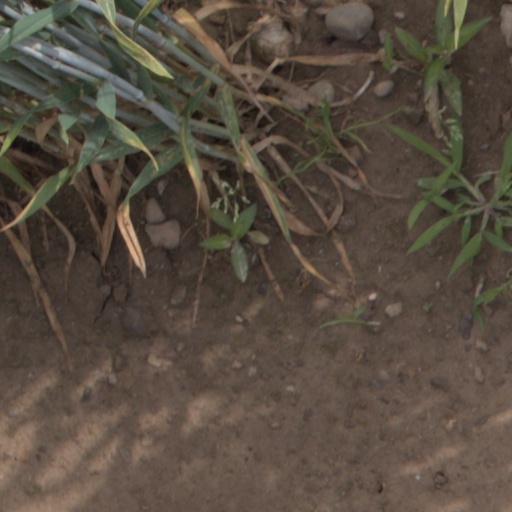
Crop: wheat